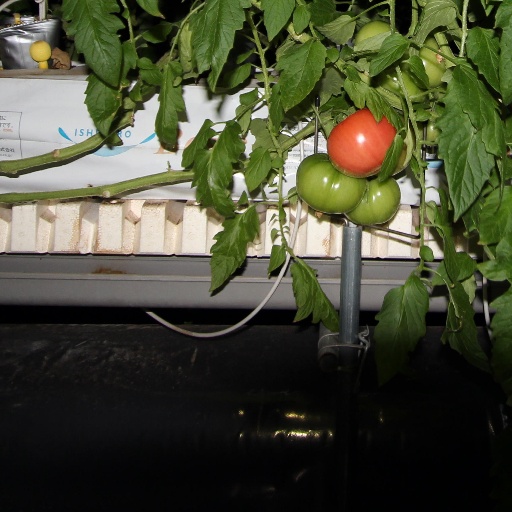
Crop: tomato